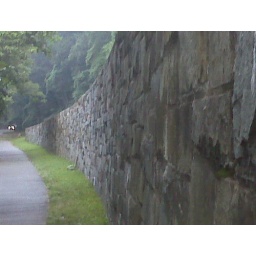
Rock wall in rock creek